The Boss of It All

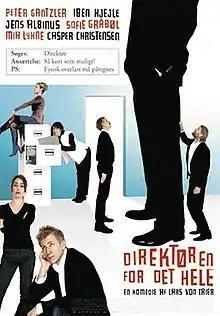
Danish theatrical release poster

The Boss of It All is a 2006 experimental comedy film written and directed by Lars von Trier. The film uses a cinematic technique invented by von Trier himself called Automavision, which automatically determines framing by randomly tilting, panning or zooming the camera without being actively operated by the cinematographer.